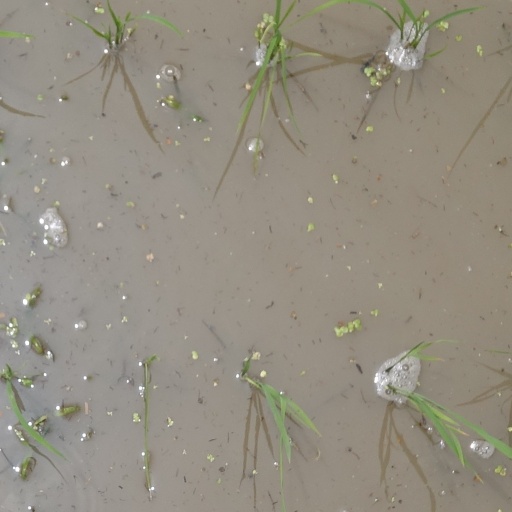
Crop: rice